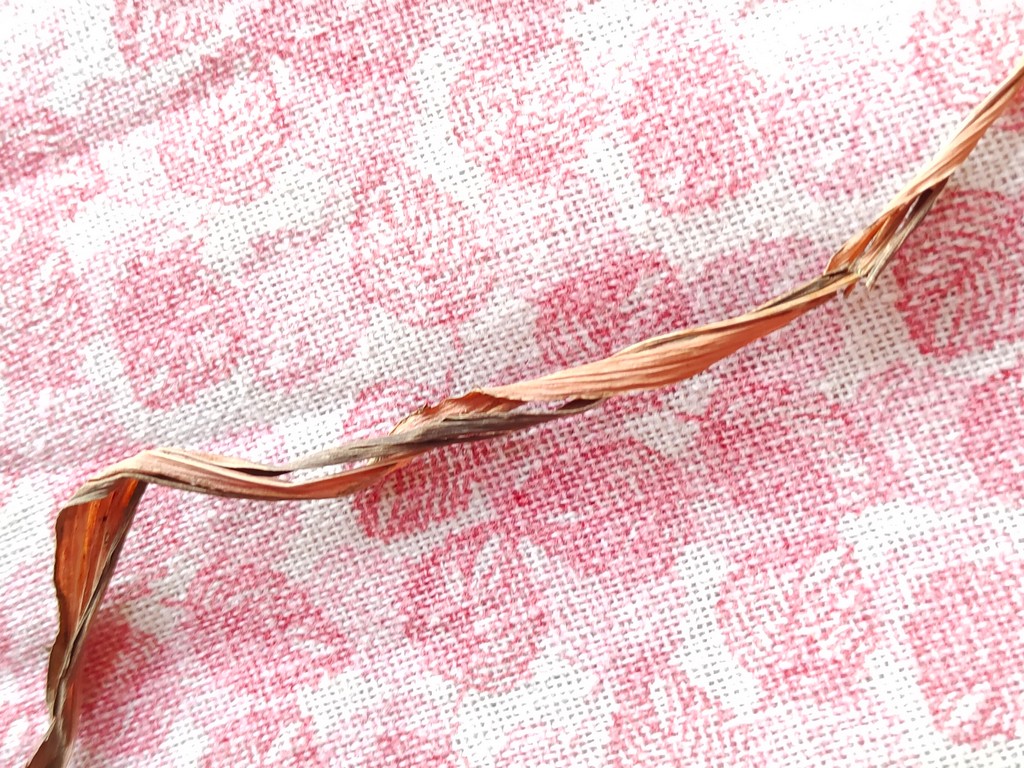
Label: Dried